Kalaburagi Junction railway station

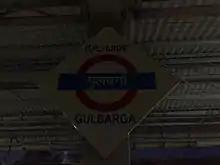
Gulbarga railway station board before renaming.

The Great Indian Peninsula Railway extended its Mumbai–Solapur line to Raichur in 1871 and worked on that line from 1865.